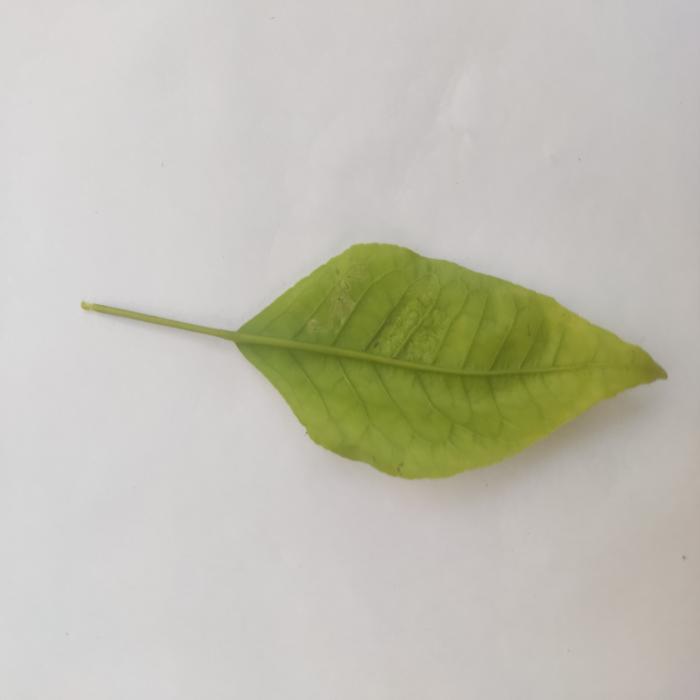
Crop: Aegle Marmelos
Leaf condition: Cercospora_Leaf